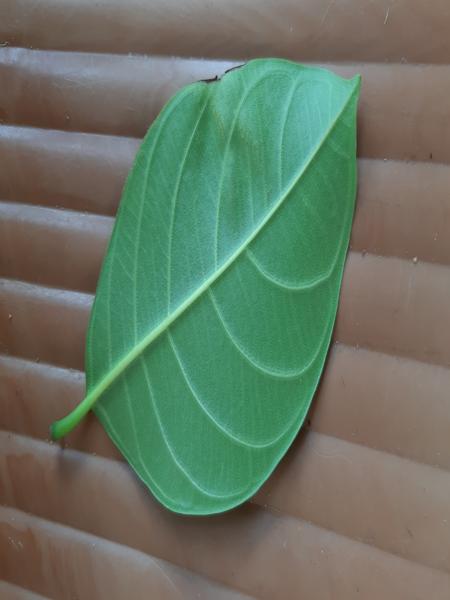
Plant: Jackfruit